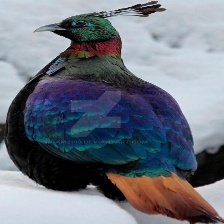
Species: HIMALAYAN MONAL
Scientific name: LOPHOPHORUS IMPEJANUS